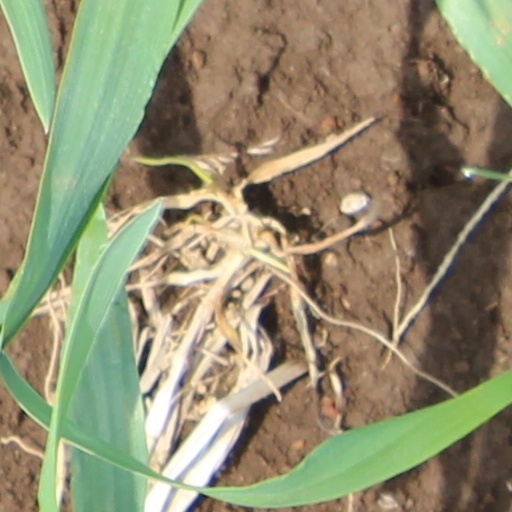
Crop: wheat